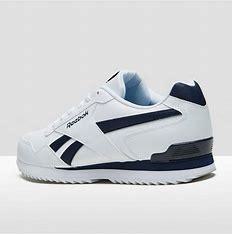
Brand: Reebok
Model: Royal Glide Ripple Clip